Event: Nepal Earthquake
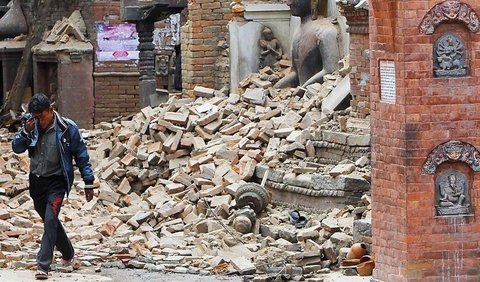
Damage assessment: damage